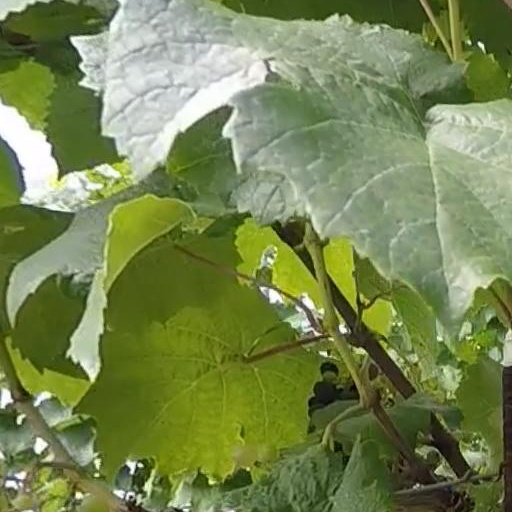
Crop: grape